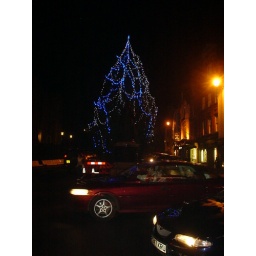
It is just in front of the castle and one car in front of it looks like ours but isn't.